Wells, Maine

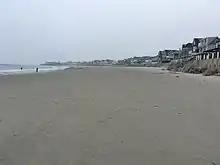
Wells Beach in 2017

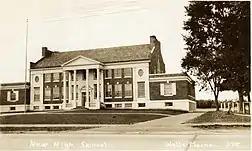
Wells Junior High School (built in 1937 as the third Wells High School).

The Eastern Trail, a multi-use trail, part of the East Coast Greenway